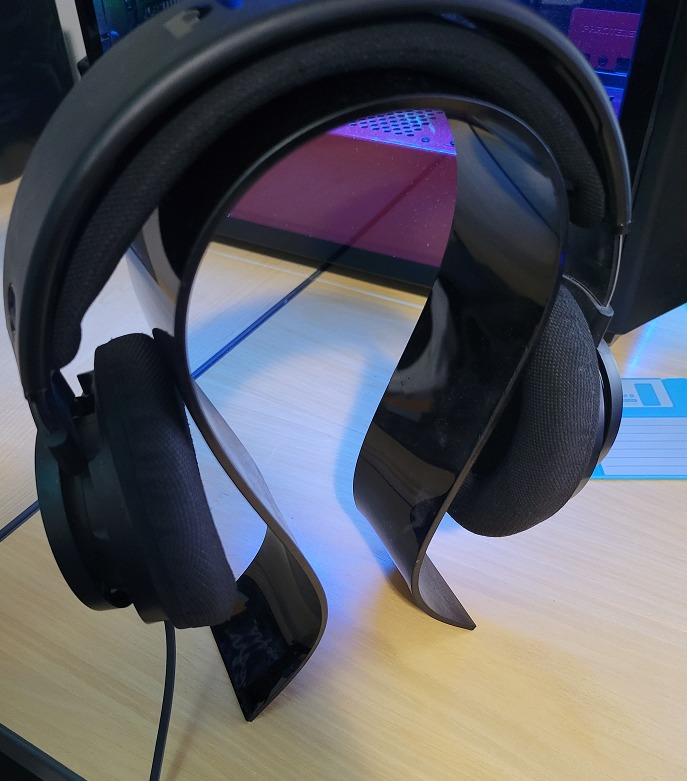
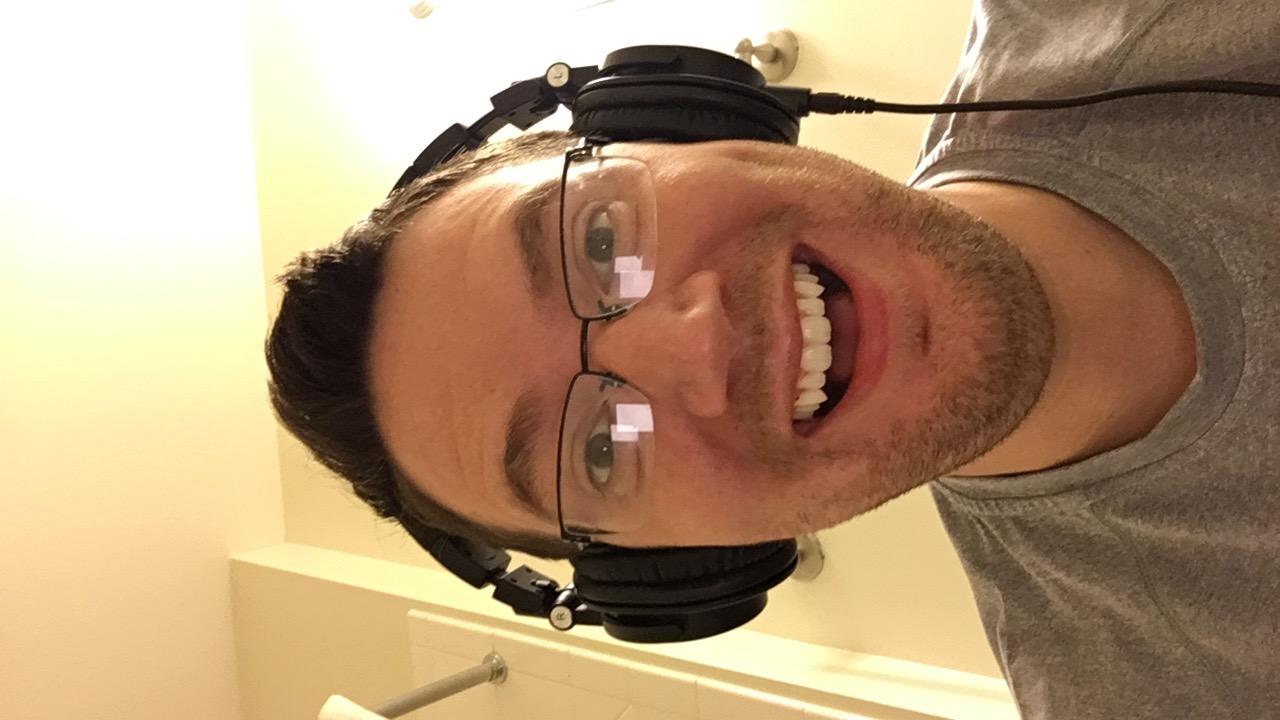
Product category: headphones
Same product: no